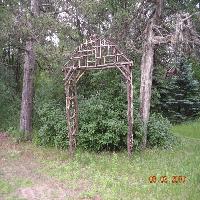
Weather: cloudy or overcast